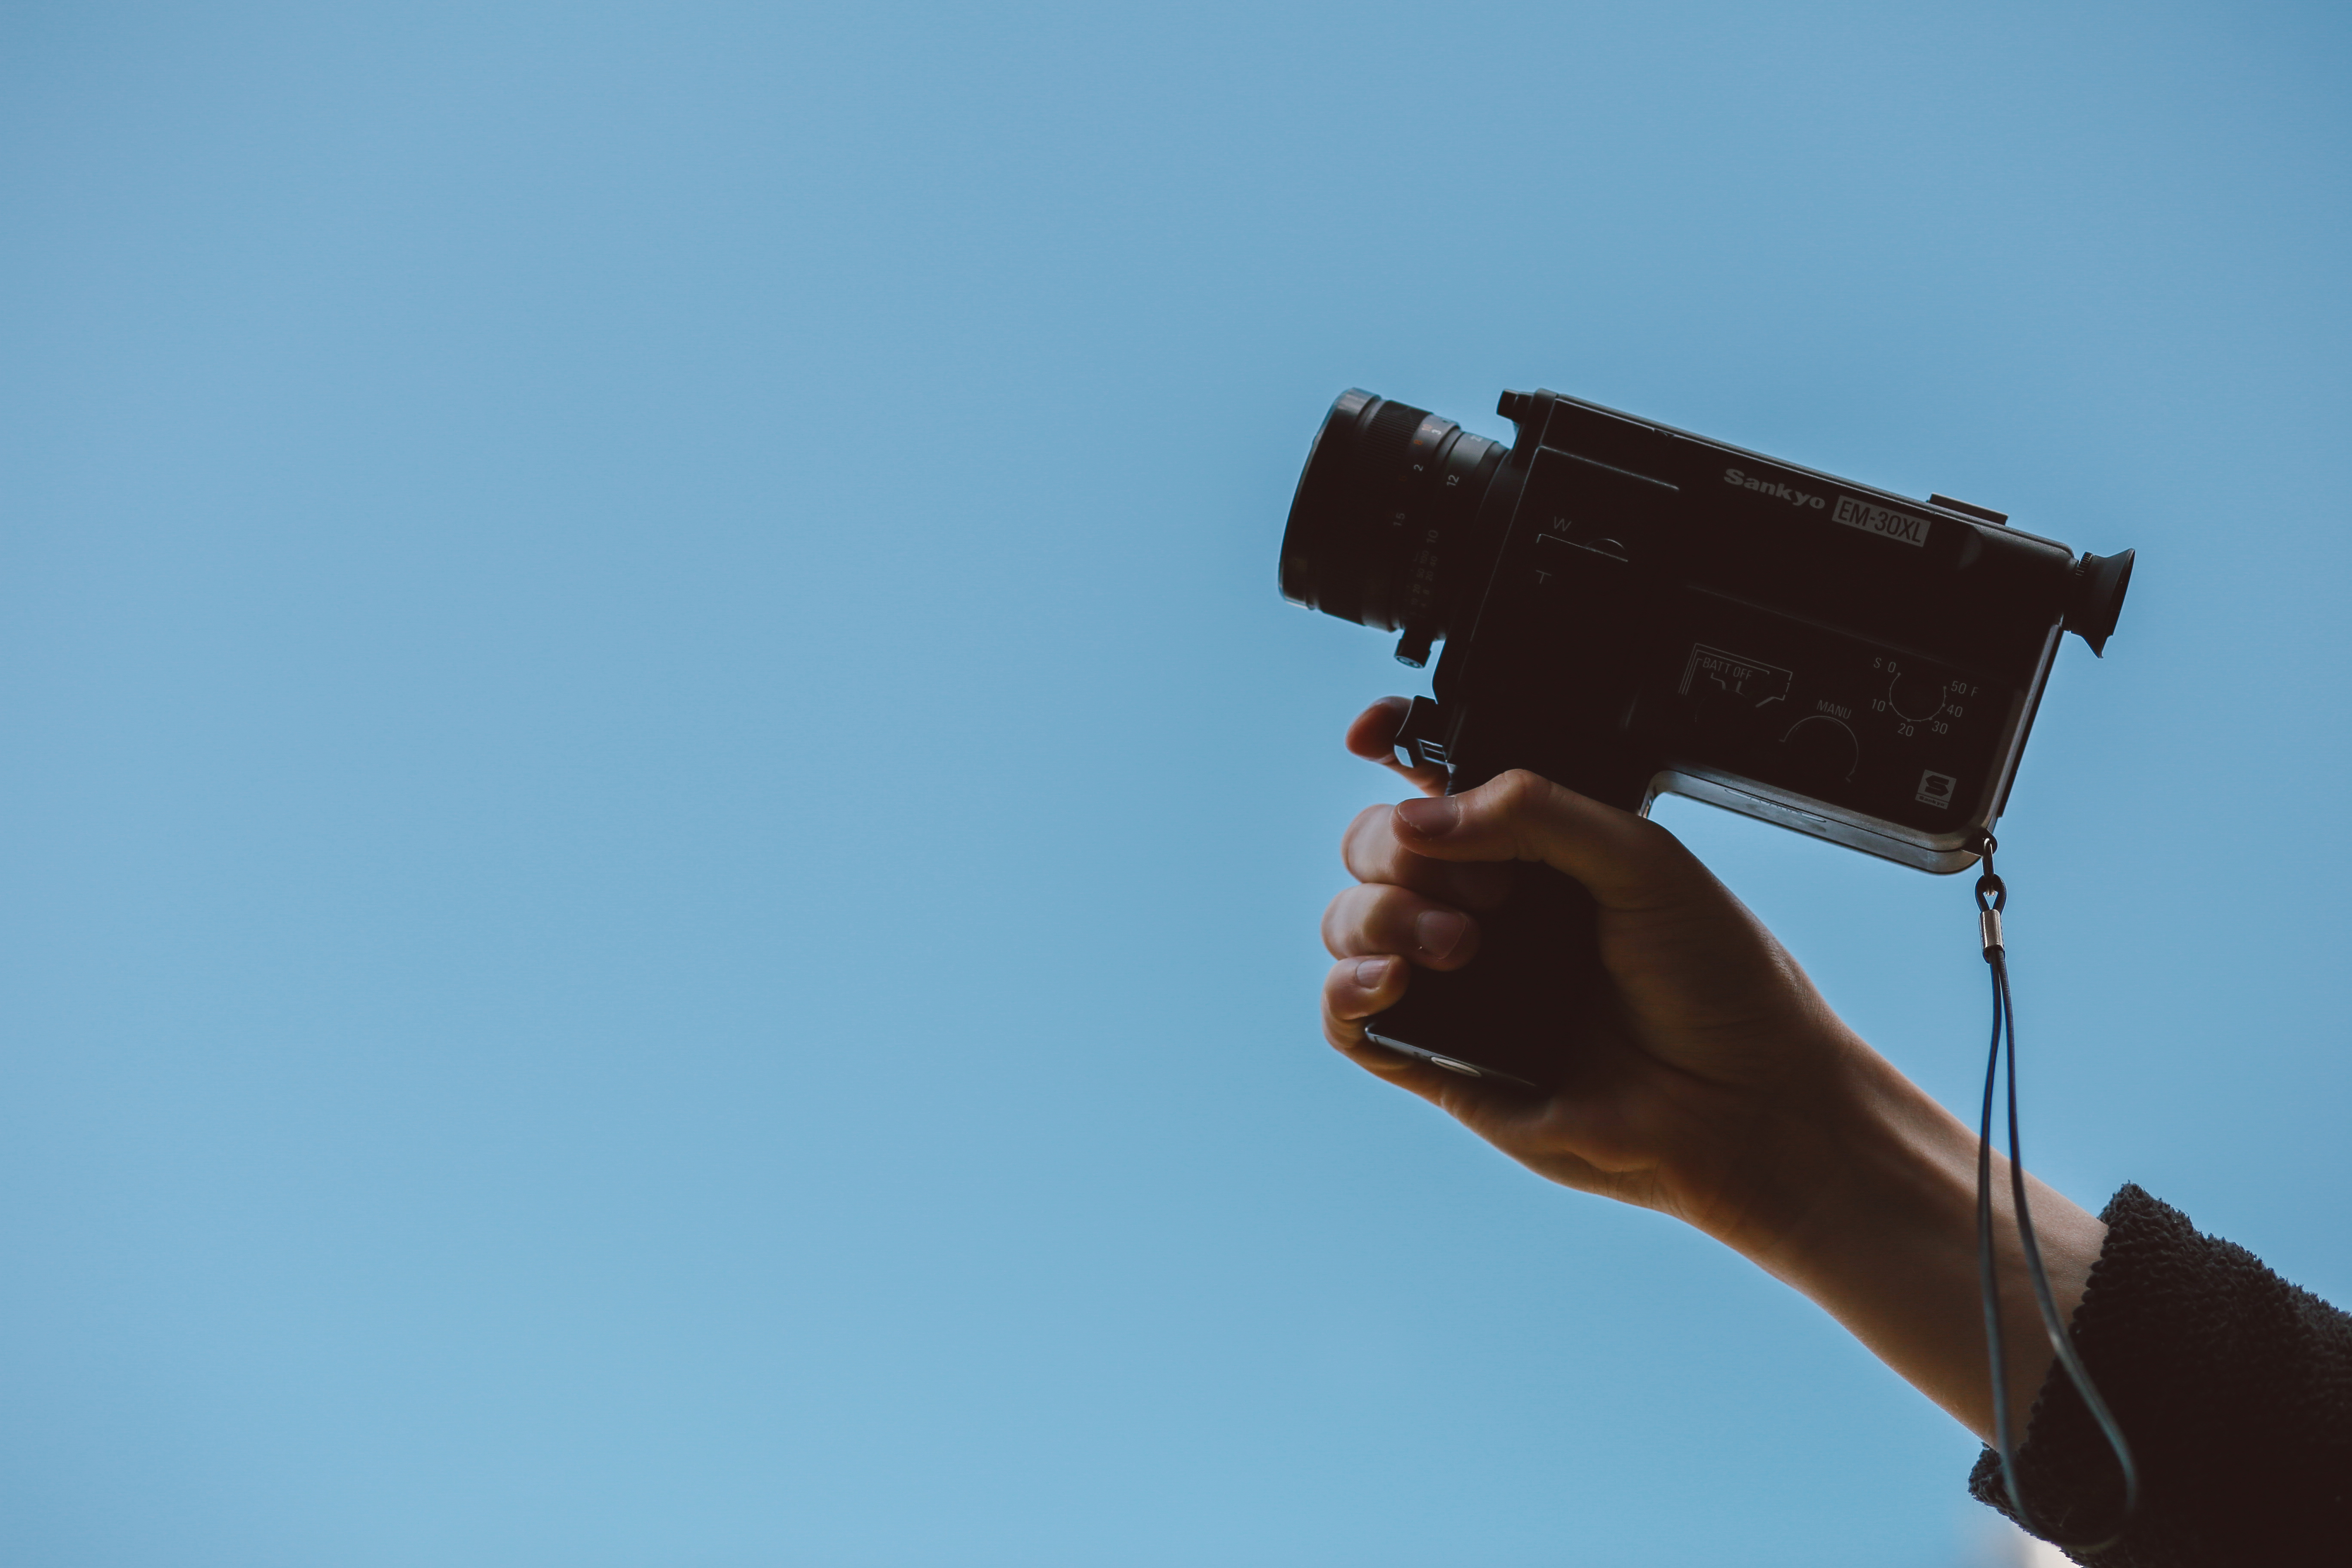
hand, light, sky, blue, lighting, atmosphere of earth